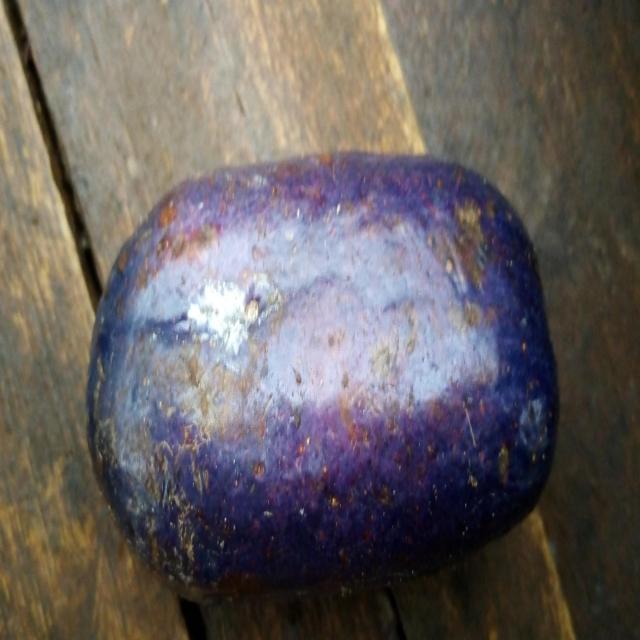
Plum grade: unaffected